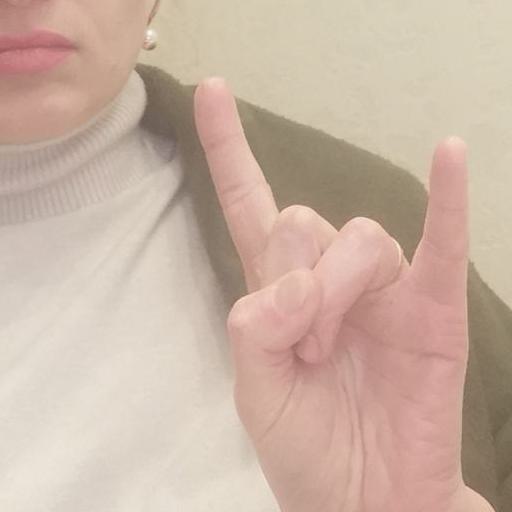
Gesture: rock